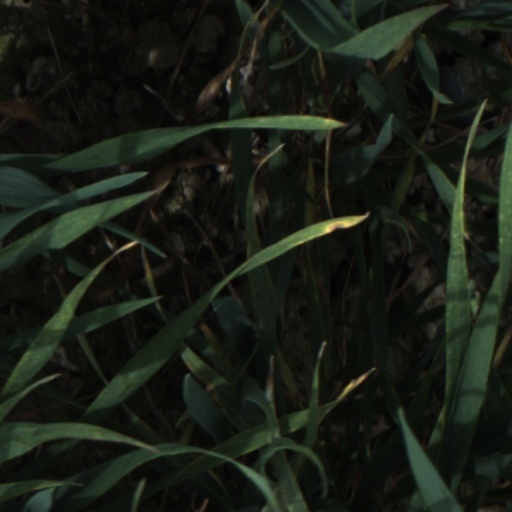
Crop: wheat